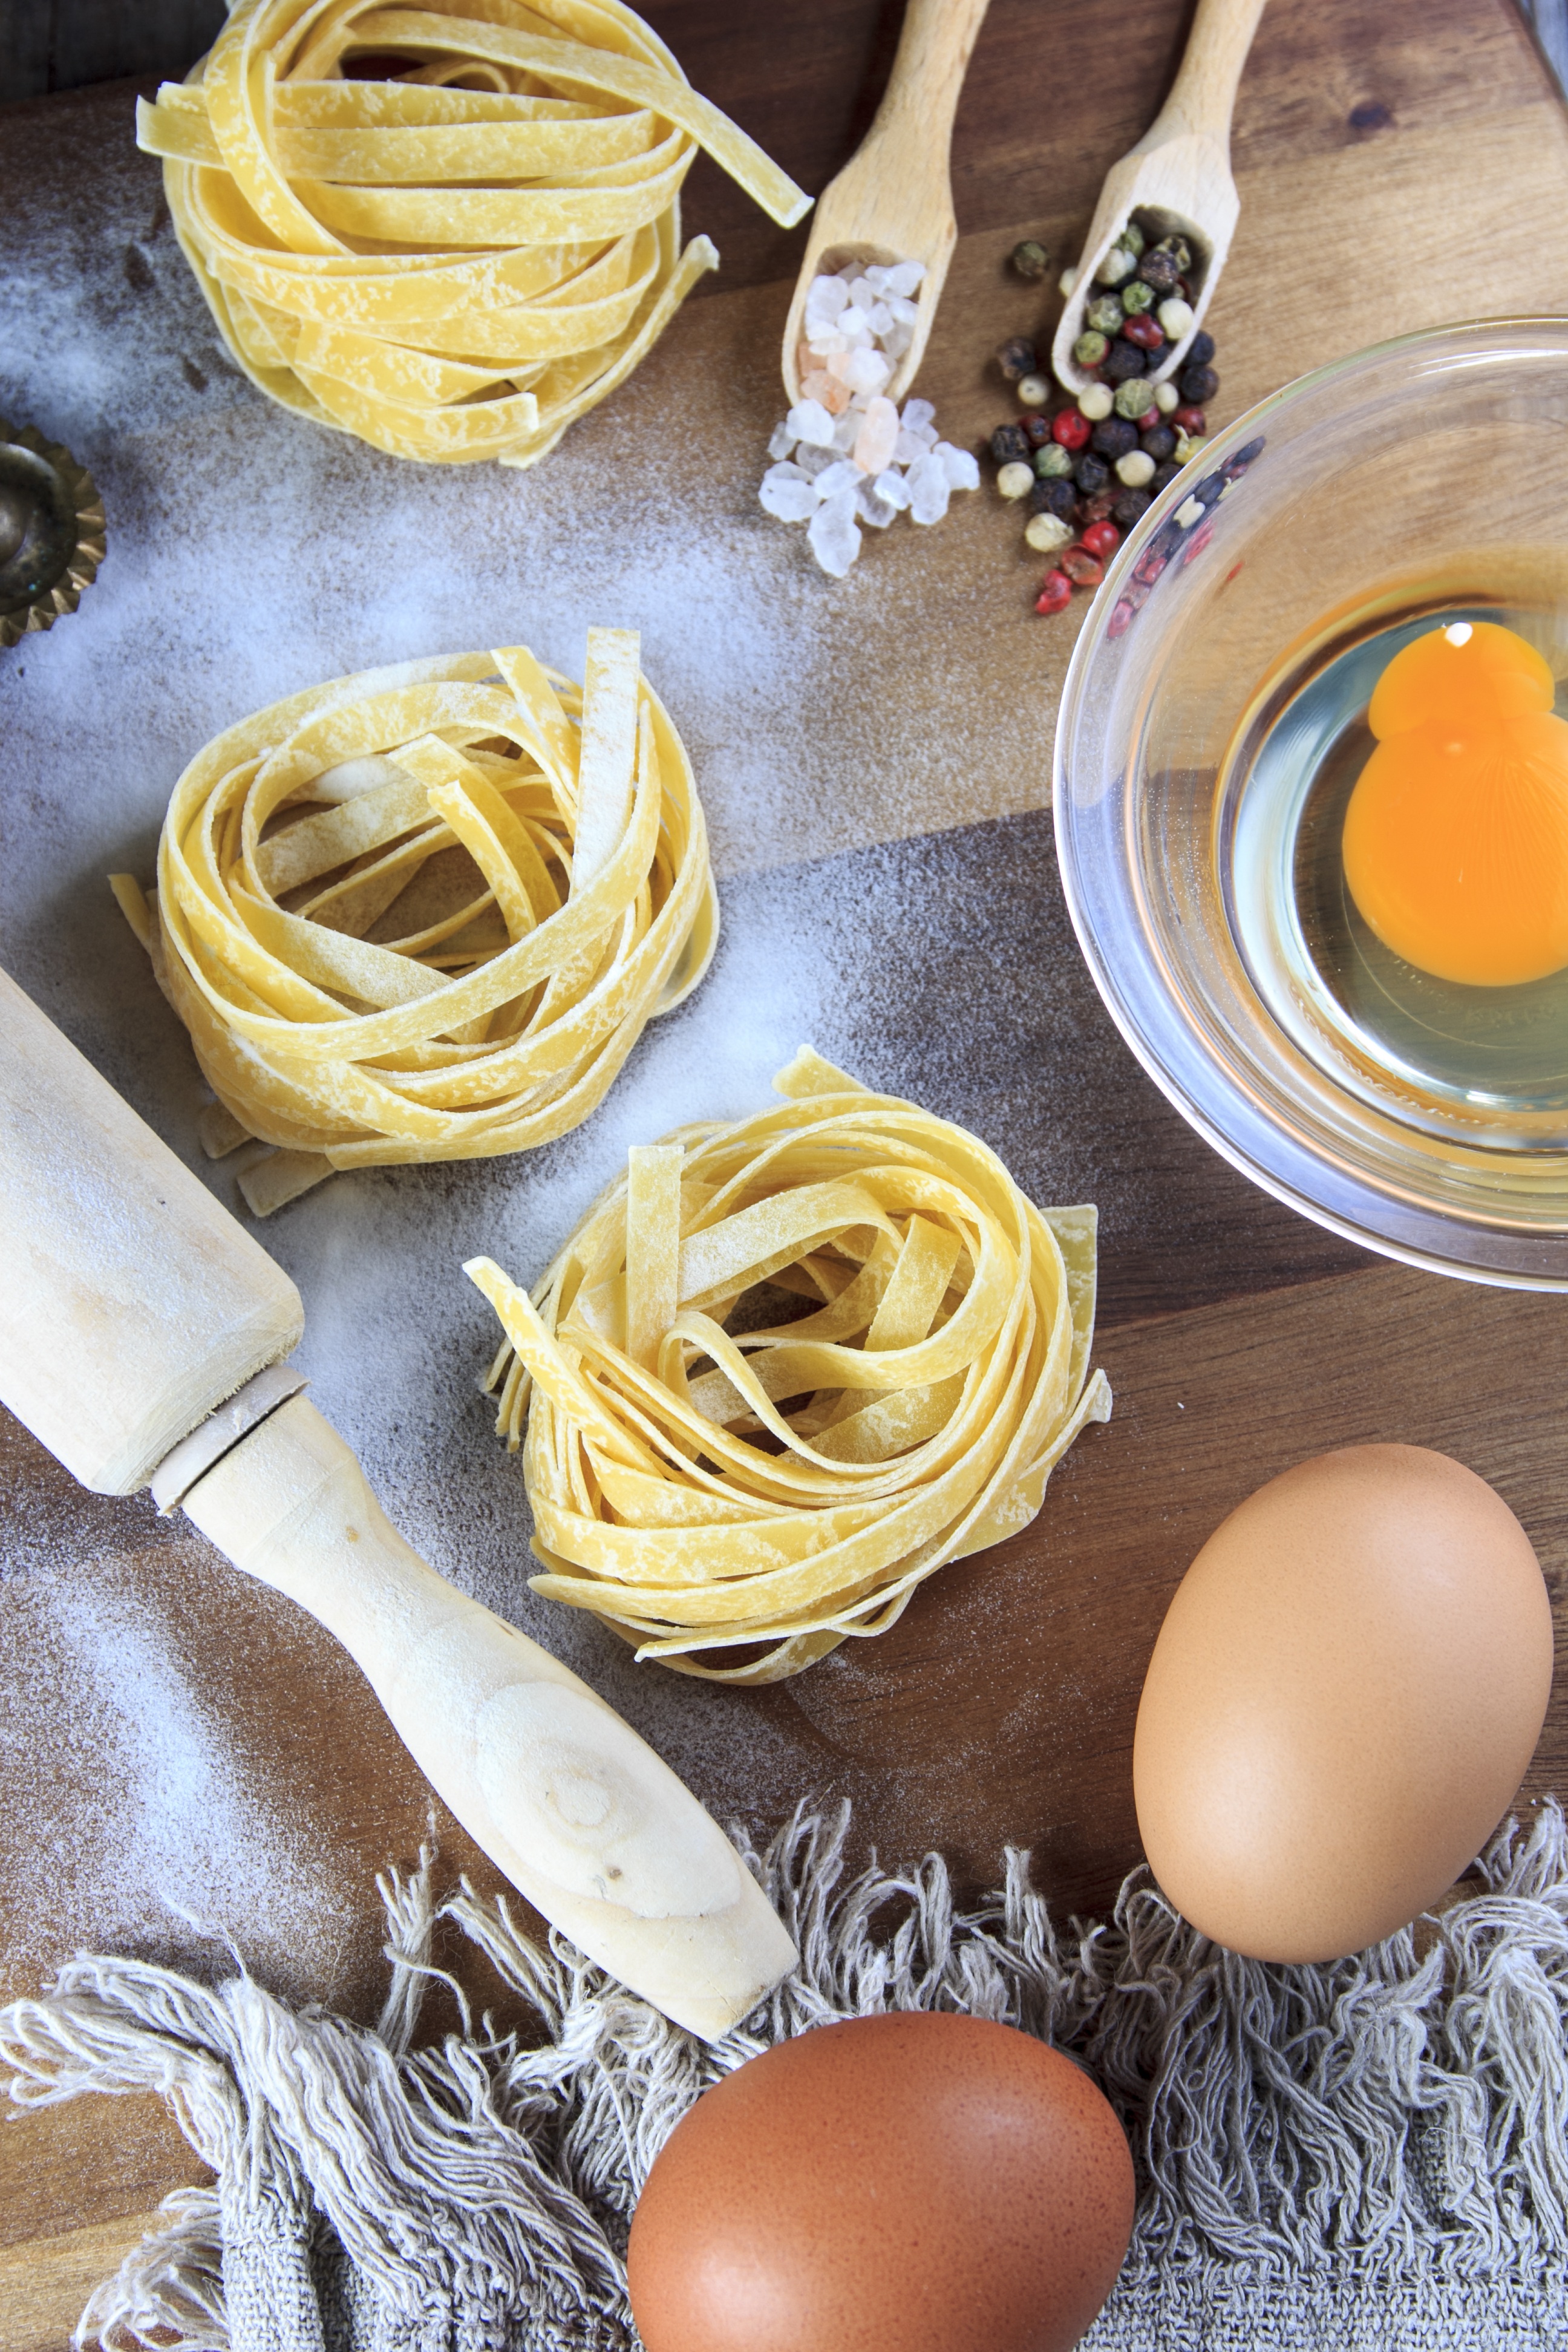
wood, game, food, pepper, spice, produce, fresh, kitchen, salt, baking, healthy, cuisine, pasta, egg, icing, raw, flour, flavor